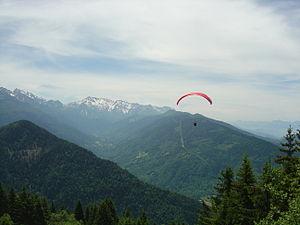
Départ de parapentes à partir du site du Clos des Gentianes sur le haut de la station du Collet d'Allevard
Le Collet d’Allevard est une station de sports d'hiver des Alpes françaises située dans le département de l'Isère, à approximativement 11,5 km d’Allevard-les-Bains dont le domaine skiable s'étend sur la commune d'Allevard et celle de La Chapelle du Bard. Créée en 1955 sur d'anciens pâturages communaux réservés à l'estive des troupeaux collectifs de la communauté d'Allevard, et desservie par une nouvelle route empruntant le tracé de l'ancienne route forestière à travers les parcelles privées et l'ancienne forêt delphinale puis royale, elle a atteint sa taille actuelle en 1975, les aménagements ultérieurs ayant avant tout consisté à améliorer le domaine existant.